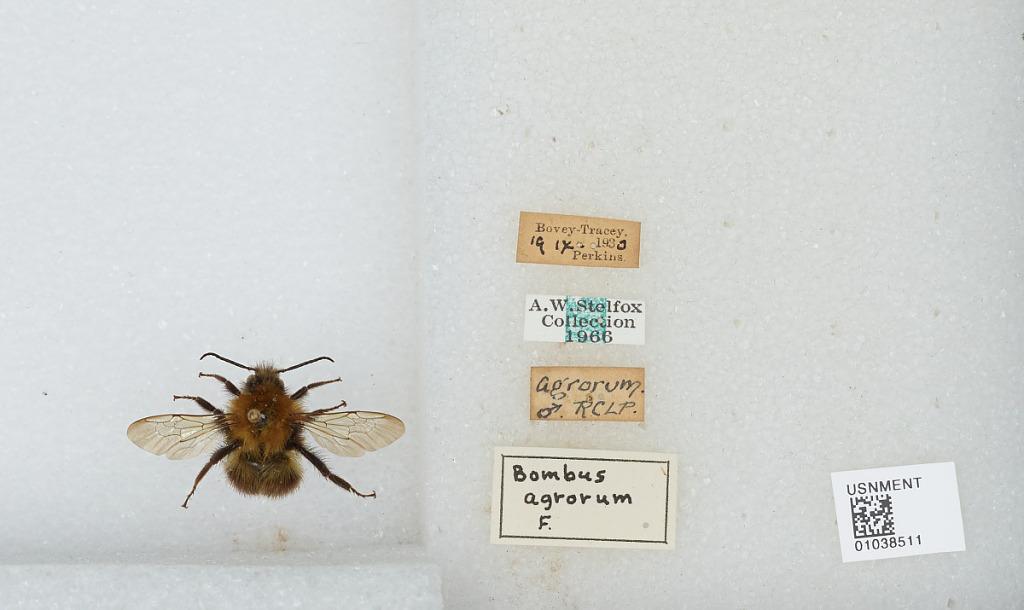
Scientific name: Bombus (Thoracobombus) pascuorum (Scopoli)
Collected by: Perkins
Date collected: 1930-9-19
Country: United Kingdom
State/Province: England
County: Devon
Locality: Bovey Tracey
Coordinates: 50.5935, -3.67283